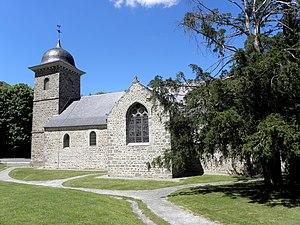
Église de Saint-Brieuc-des-Iffs (35). Vue méridionale.
Saint-Brieuc-des-Iffs est une commune française située dans le département d'Ille-et-Vilaine en région Bretagne.